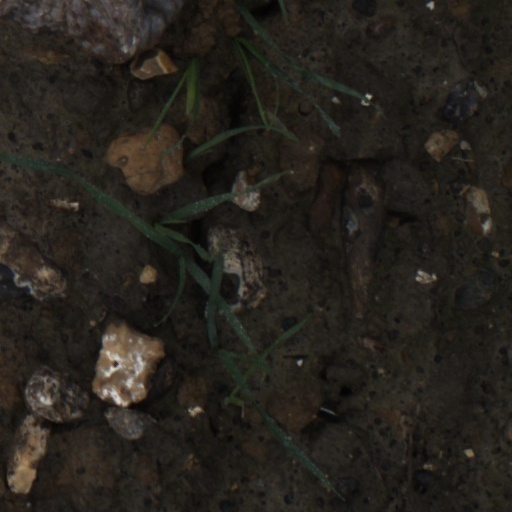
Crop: wheat